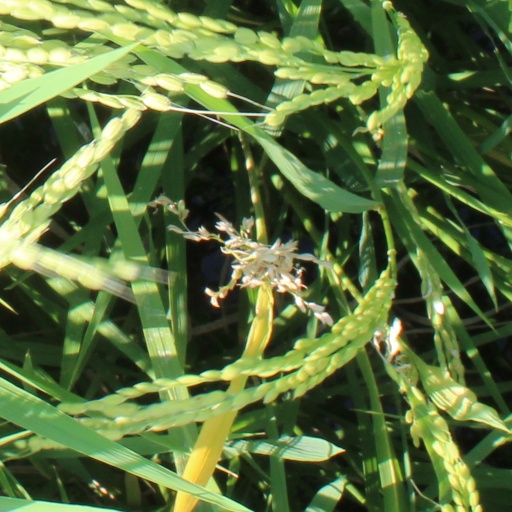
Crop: rice